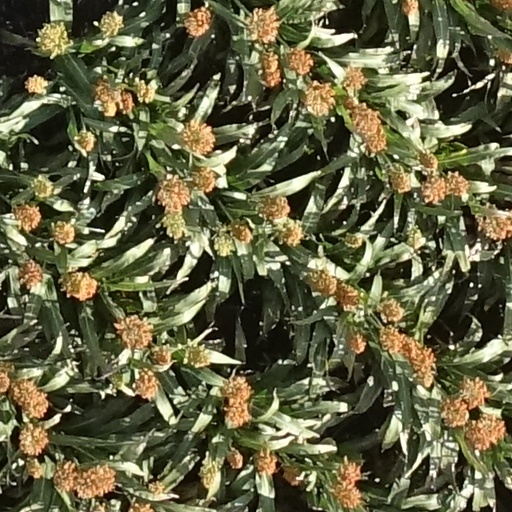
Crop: sorghum